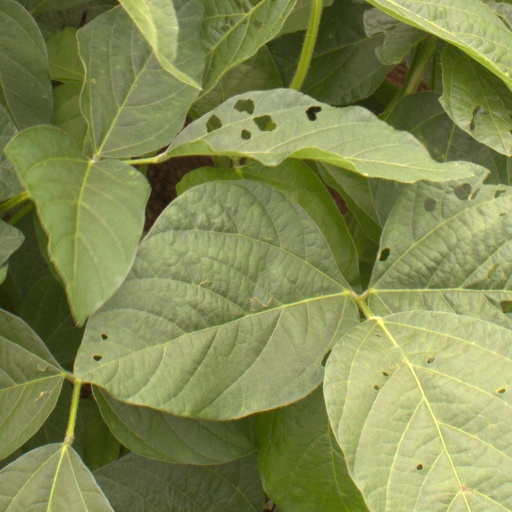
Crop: soybean